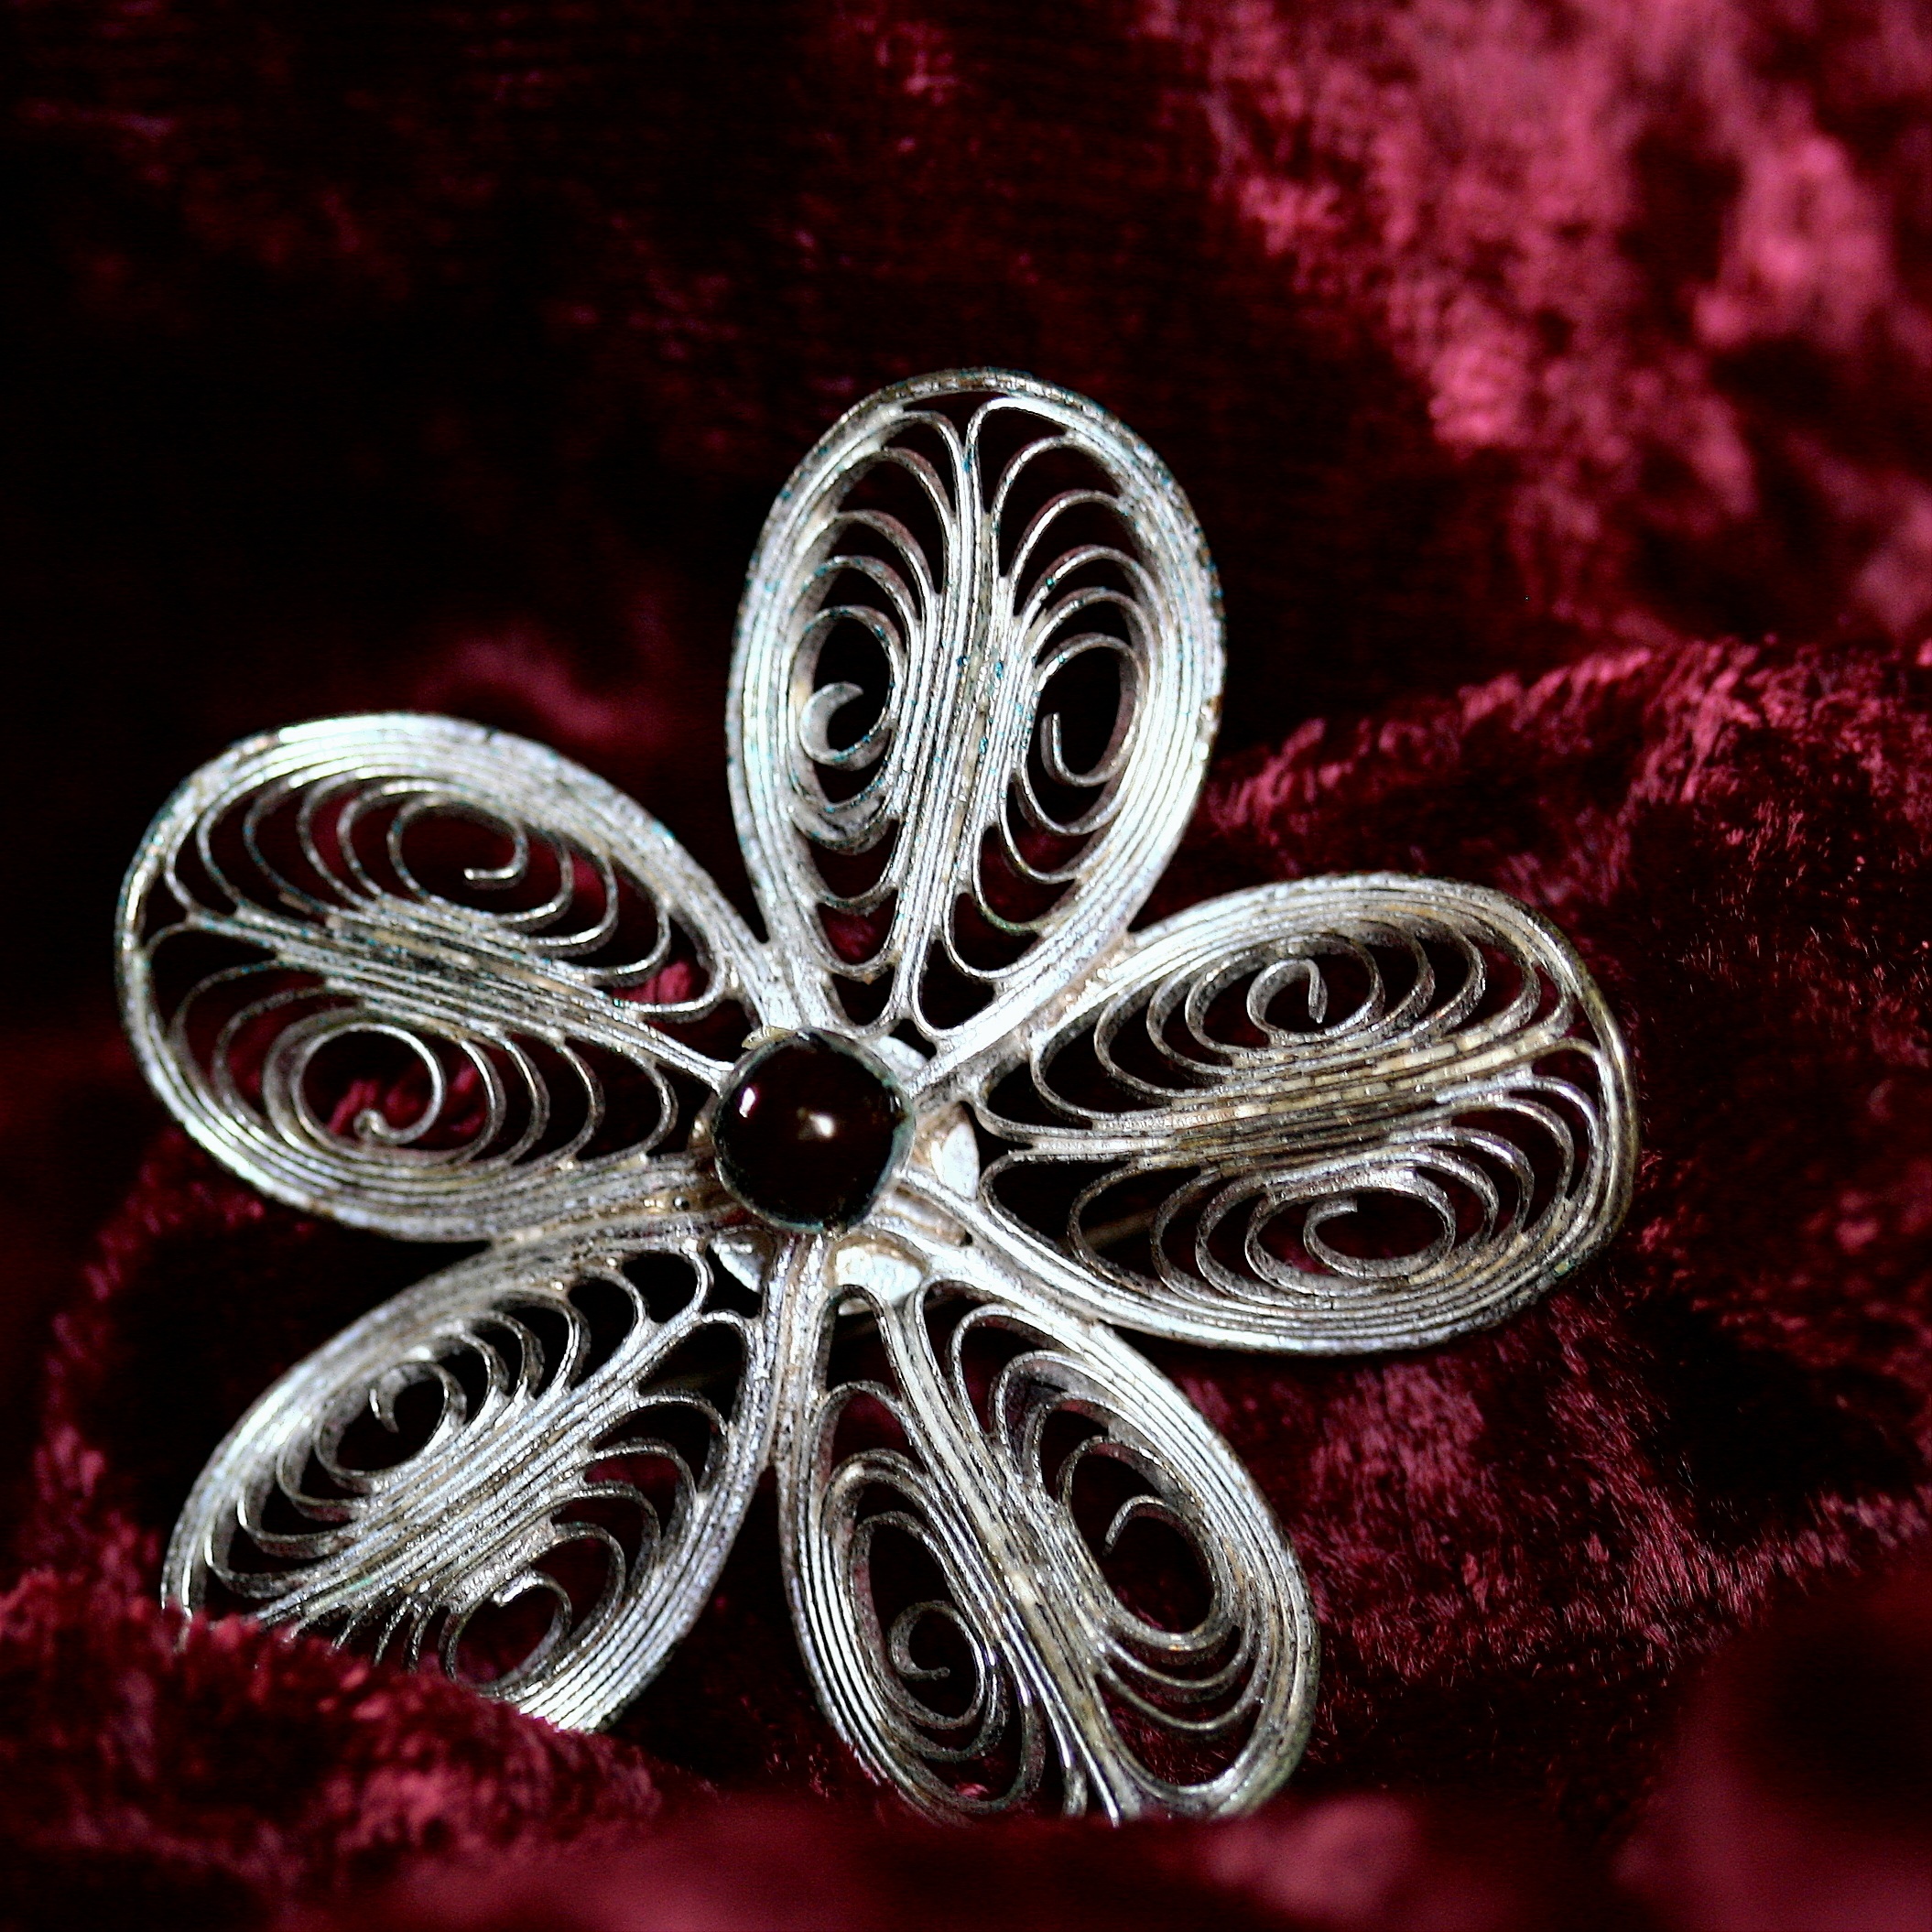
pattern, circle, ornament, jewellery, design, silver, decorative, badges, filigree, garnet, brooch, fashion accessory